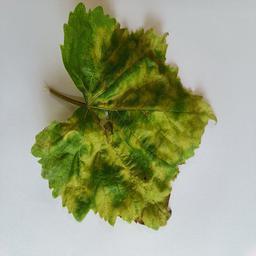
Label: Downy Mildew